WrestleMania 25

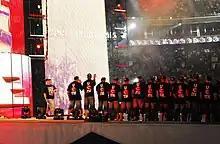
John Cena, seen here making his entrance at WrestleMania 25, challenged Edge and Big Show for the World Heavyweight Championship.

The headline of WrestleMania 25 was a confrontation over the WWE Championship, rooted at the Royal Rumble pay-per-view event in January by Randy Orton winning the Royal Rumble match. Per the traditional stipulation of the match, Orton was given the opportunity to choose to wrestle for the WWE, World Heavyweight, or ECW Championship at WrestleMania. Simultaneously, Orton began to assault the McMahon family, the owners of the WWE. During this conflict, Orton punted both Vince and Shane McMahon (father and son, respectively) in the head as well as RKO-ing Stephanie McMahon (Vince's daughter), which enraged the WWE Champion (and Stephanie's husband) Triple H. On the March 2 episode of "Raw", Triple H convinced Orton to use his title opportunity in a match for the WWE Championship at WrestleMania. The following weeks saw Triple H attack Orton both backstage and at his house. In retaliation, Orton attacked Triple H's wife Stephanie McMahon. As a result, Triple H recruited his brother-in-law and father-in-law, Shane and Vince McMahon respectively.